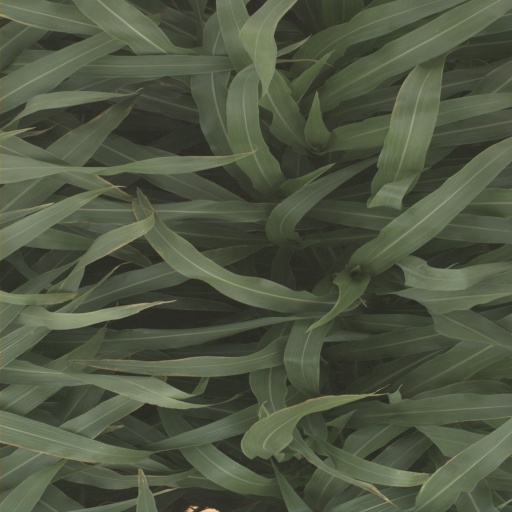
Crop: sorghum